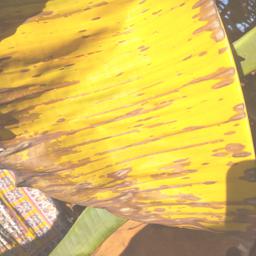
Label: MALBHOG LEAF